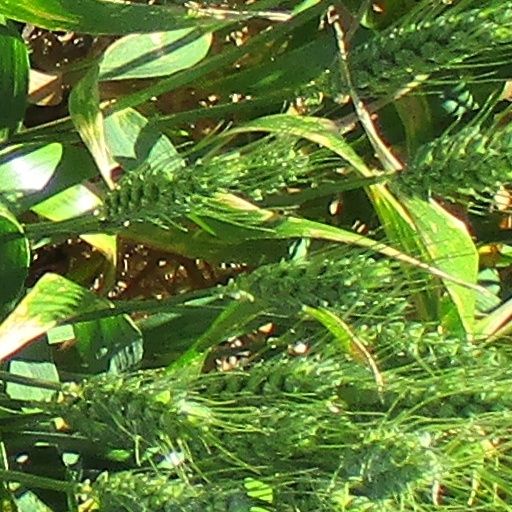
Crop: wheat